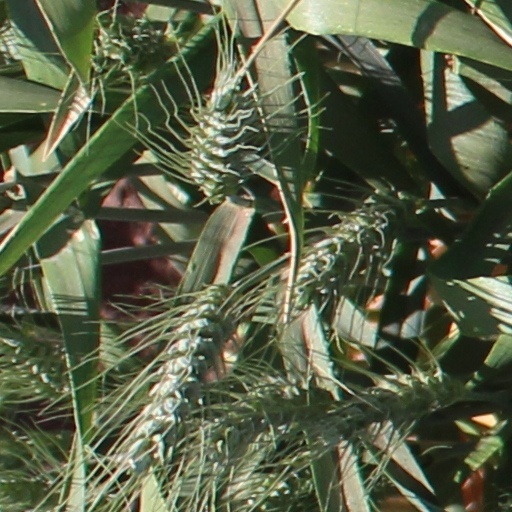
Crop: wheat